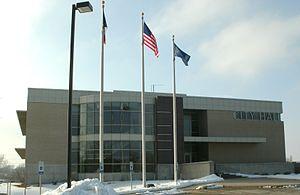
Hiawatha est une ville du comté de Linn, en Iowa, aux États-Unis. Elle est incorporée le 12 juin 1950.